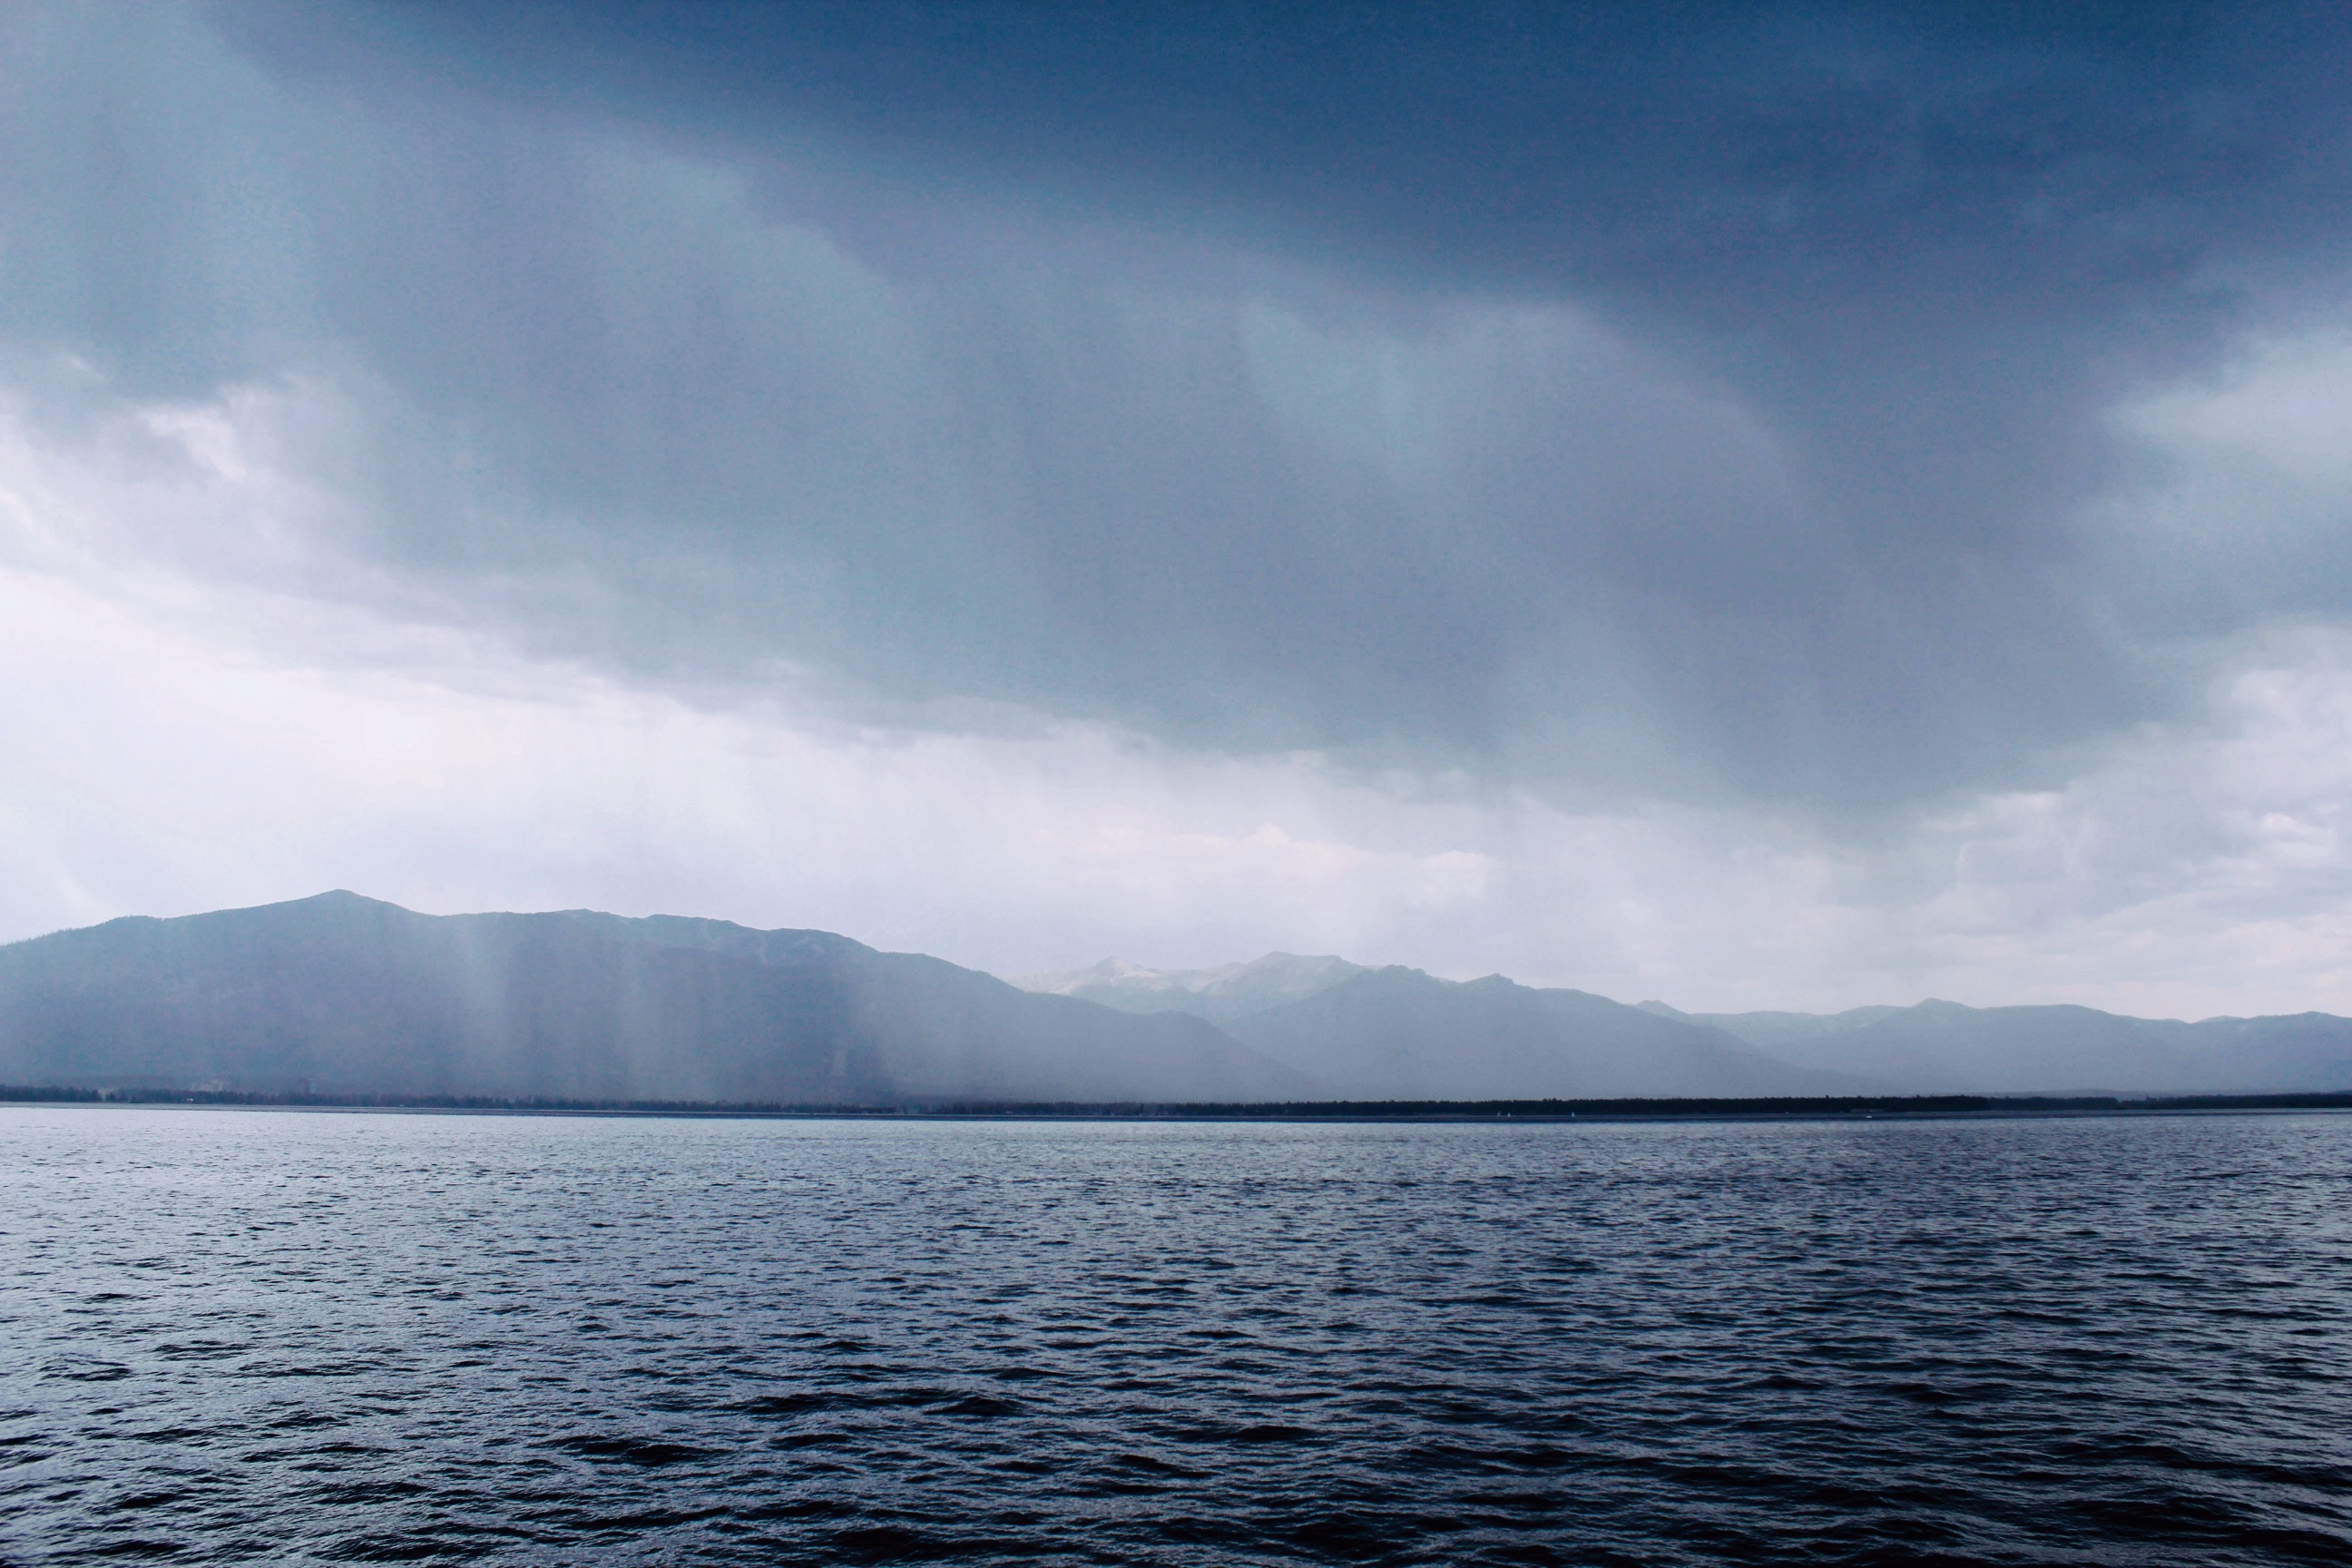
sea, coast, ocean, horizon, cloud, sky, lake, weather, bay, loch, arctic ocean, atmospheric phenomenon